Sir Thomas Temple, 1st Baronet, of Stowe

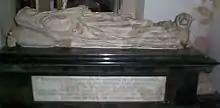
The memorial to Sir Thomas' daughter Martha, in Stowe church

Thomas Temple married Hester Sandys, daughter of Miles Sandys in about 1585 or 1586. Thomas and Hester had fifteen recorded children, 2 of whom died in infancy; of the remainder, 4 were sons and 9 were daughters. Their first child, Susan, was born on 5 September 1587, as Hester Sandys recorded herself. Their children included: